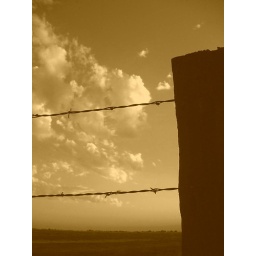
sky and fence in sepia